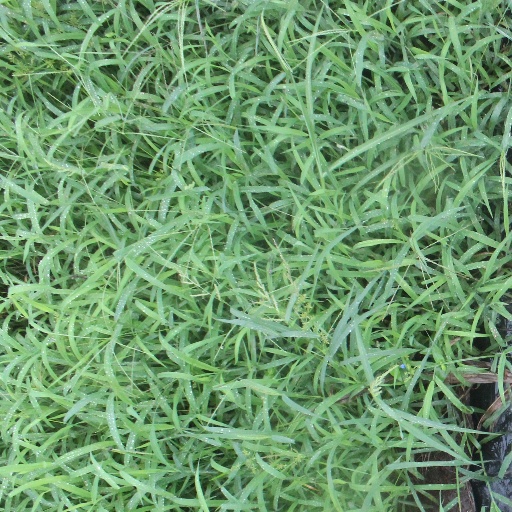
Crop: sorghum